Joe Byrne

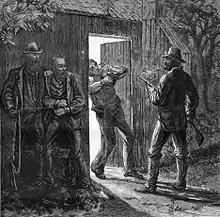
Byrne shooting Sherritt

Short of funds, the gang made plans to raid Benalla in 1880. During this time, they became increasingly concerned that Aaron Sherritt's allegiance had swayed to the police. Byrne wrote letters to Sherritt, inviting him to join the gang, but grew increasingly wary of his former friend, and murdered him at his hut in the Woolshed Valley on 26 June 1880. A four-man police watch party was then occupying the hut, and hid in one of the rooms. Byrne shoot into the room and threatened to burn the hut down before riding off with Dan Kelly to meet the other gang members at Glenrowan.